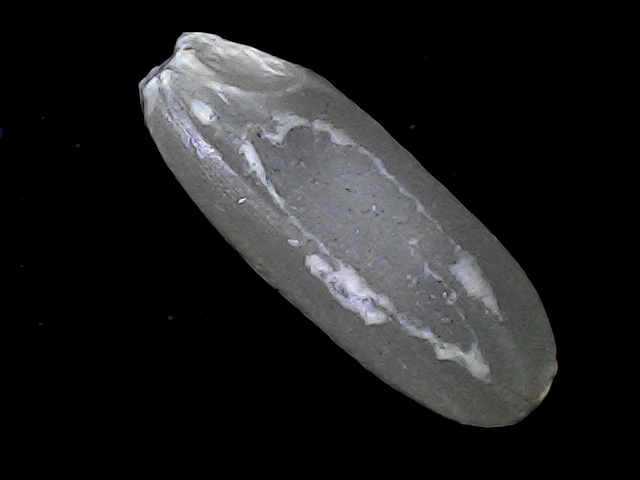
Rice variety: BD85